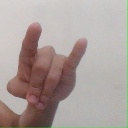
अक्षर: च